Demon City Shinjuku Role-Playing Game

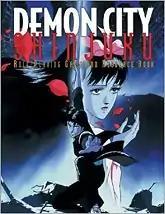

The Demon City Shinjuku Role-Playing Game is an anime-inspired supernatural horror role-playing game published by Guardians of Order in 1999 that is based on the novel and anime series of the same name.